The Avengers (TV series)

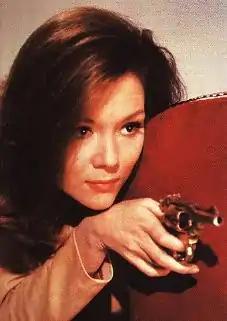
Diana Rigg as Mrs Emma Peel

New female partner Mrs. Emma Peel (Diana Rigg) debuted in October 1965. The name of the character derived from a comment by writers, during development, that they wanted a character with "man appeal". In an early attempt to incorporate this concept into the character's name, she was called "Samantha Peel", shortened to the awkward "Mantha Peel". Eventually, the writers began referring to the idea by the verbal shorthand "M. Appeal", which gave rise to the character's ultimate name.